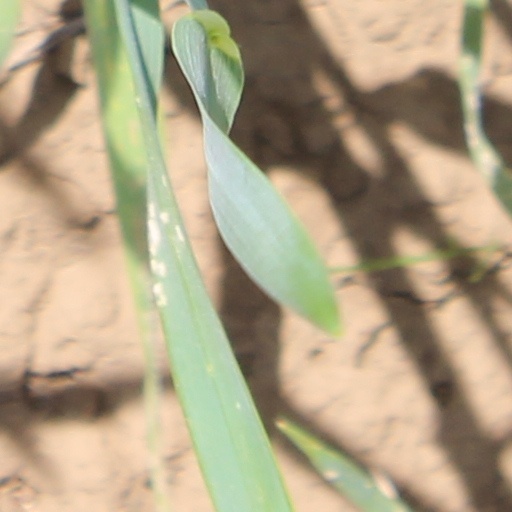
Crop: wheat